Julián Speroni

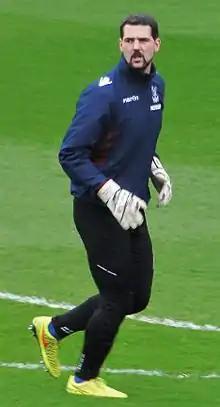
Speroni warming up for Crystal Palace in 2015

Julián Maria Speroni (born 18 May 1979) is an Argentine former professional footballer who played as a goalkeeper.